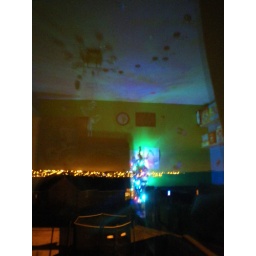
SOOC. reflections in my son's bedroom window looking out on to the garden and towns in the distance. for the decemberdiaryproject2009